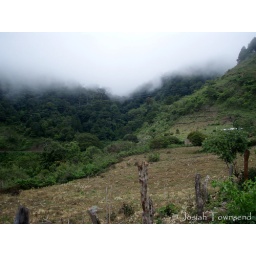
cloud forest above Guajiquiro